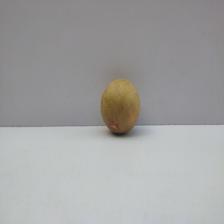
Size: Medium